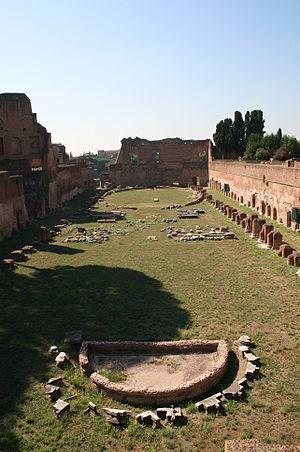
Stade de la Domus Augustana sur le Mont Palatin à Rome.